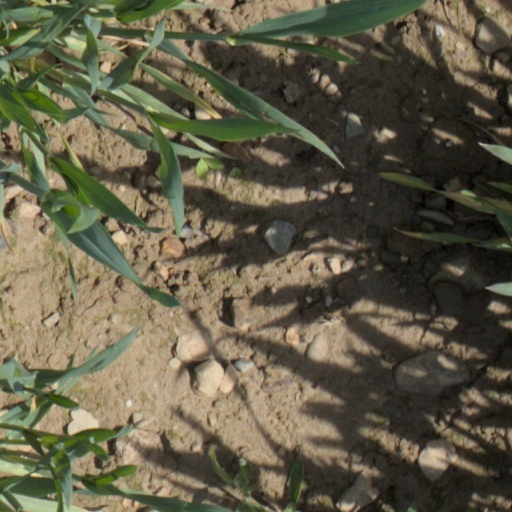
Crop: wheat